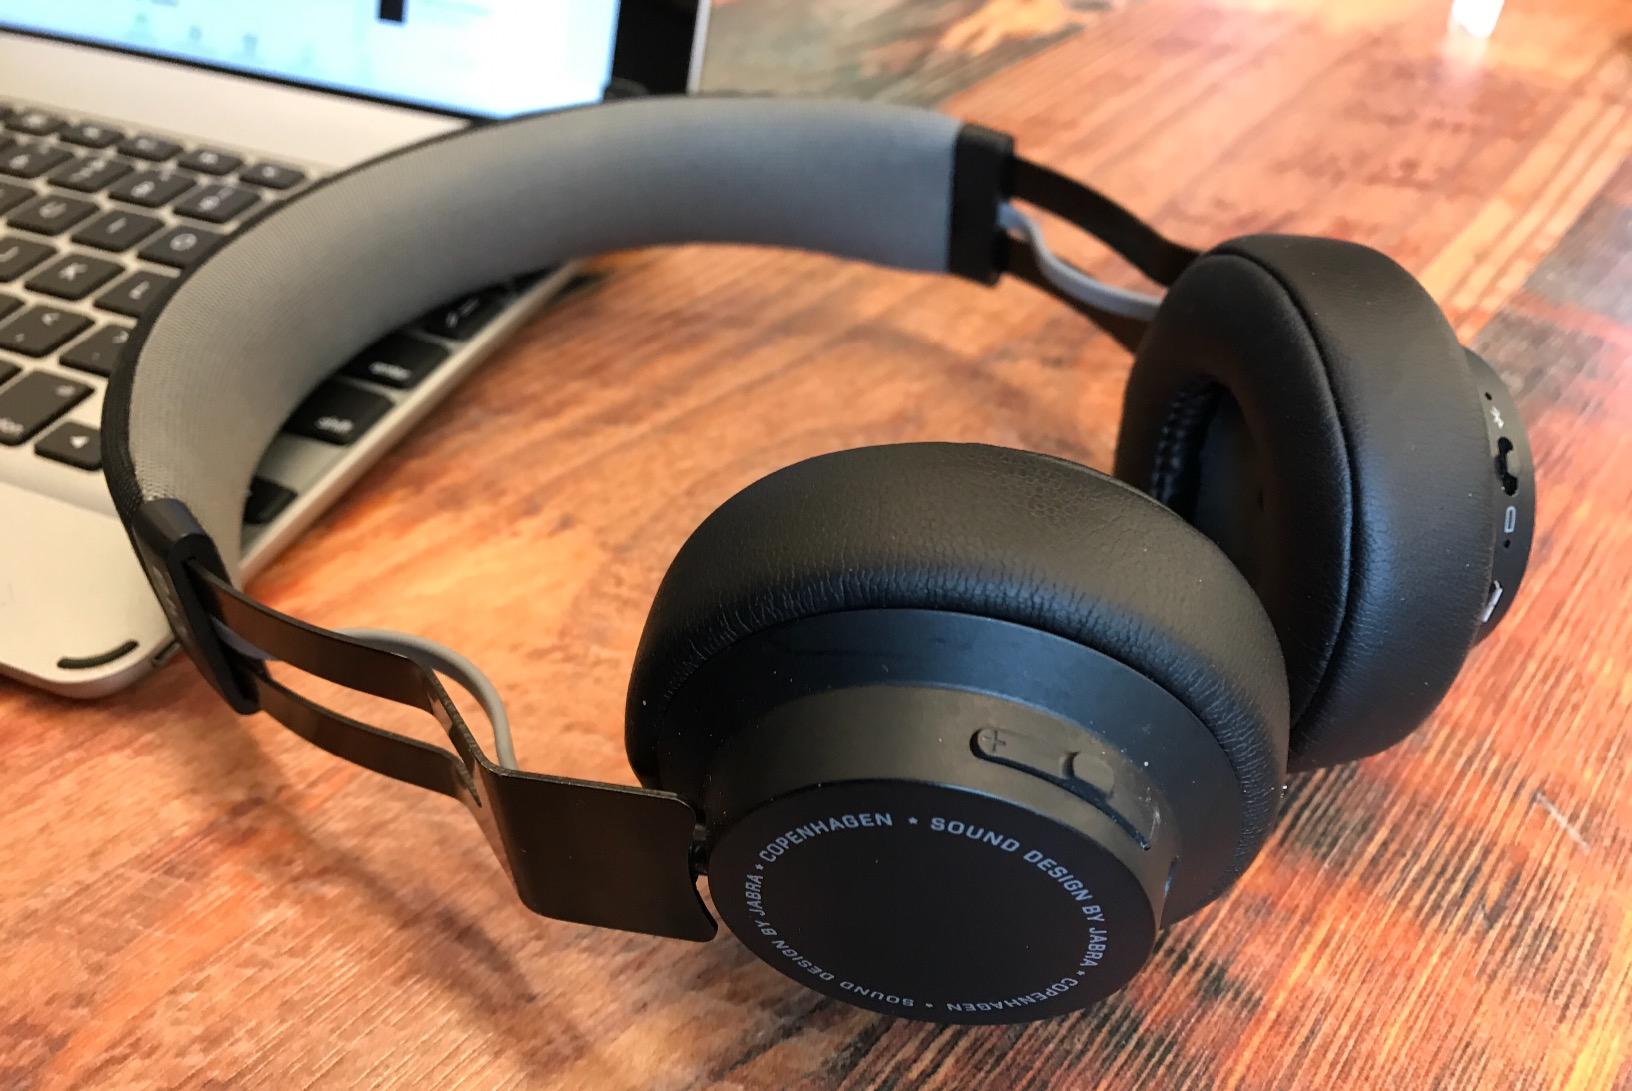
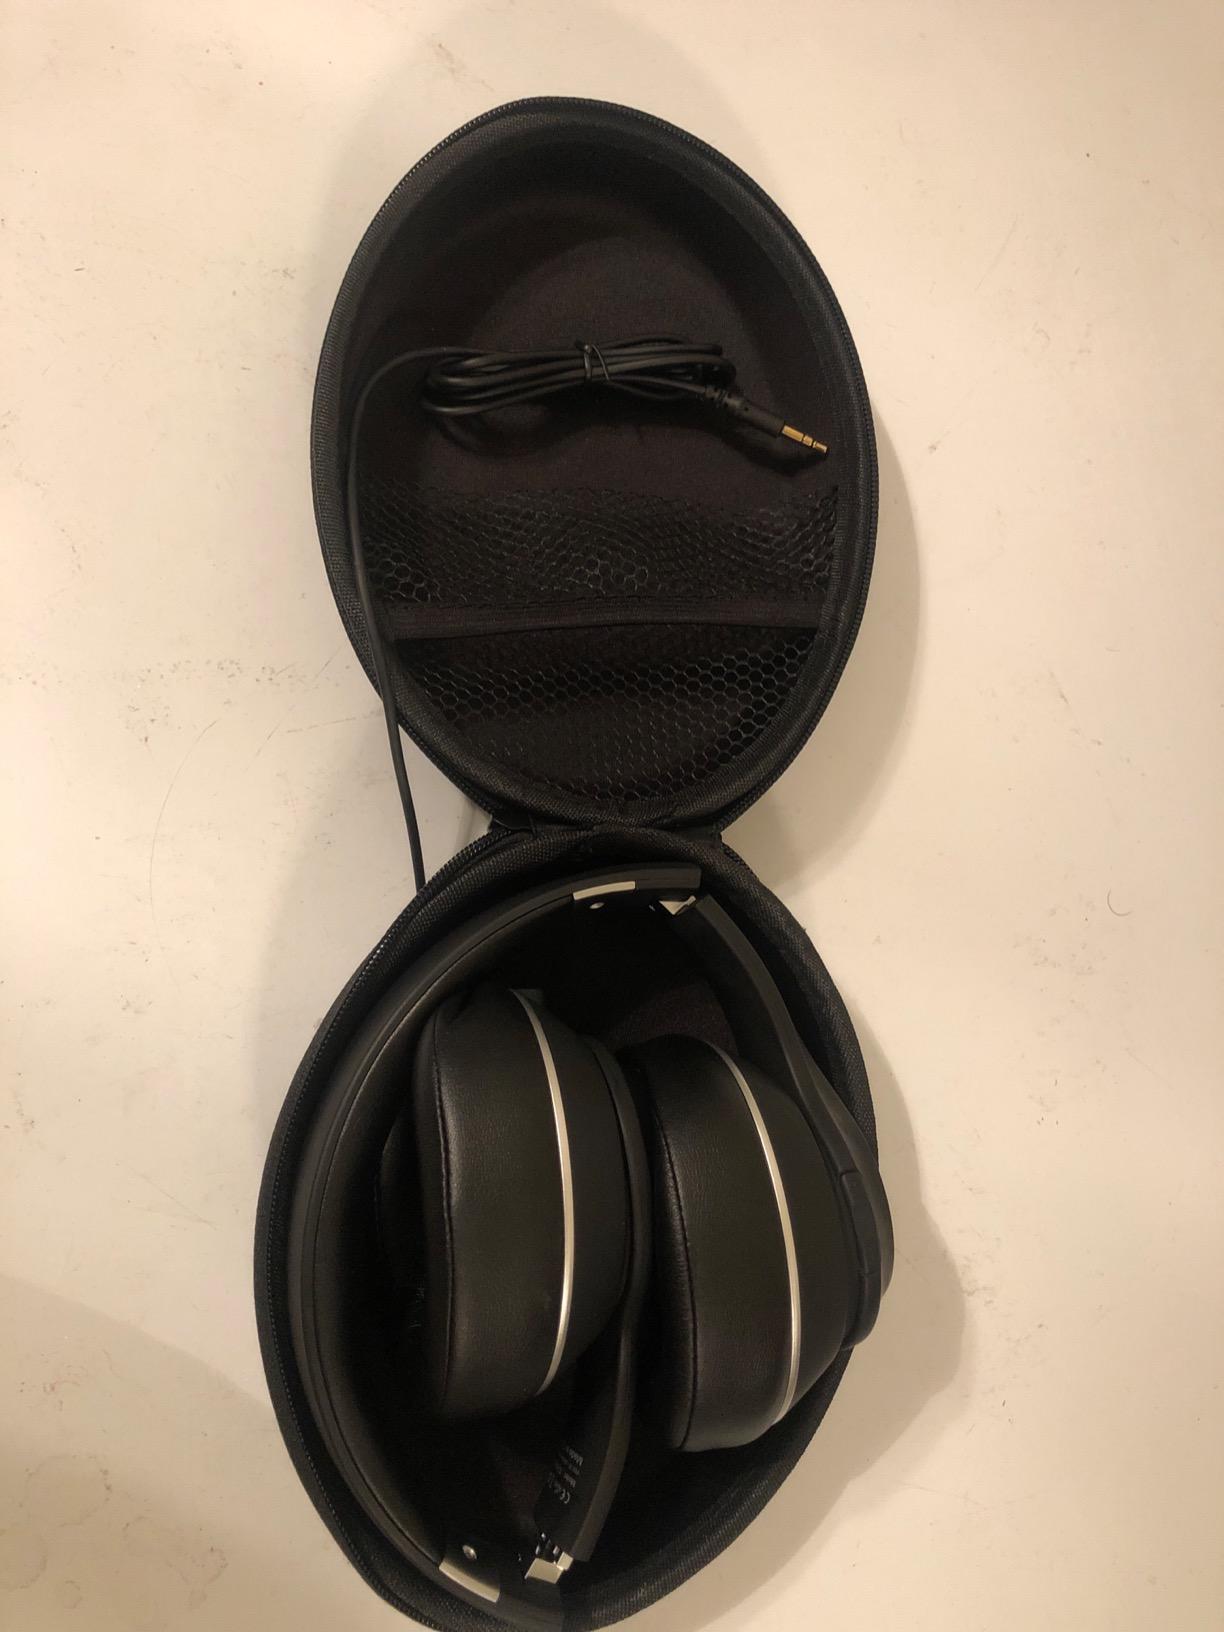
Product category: headphones
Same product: no